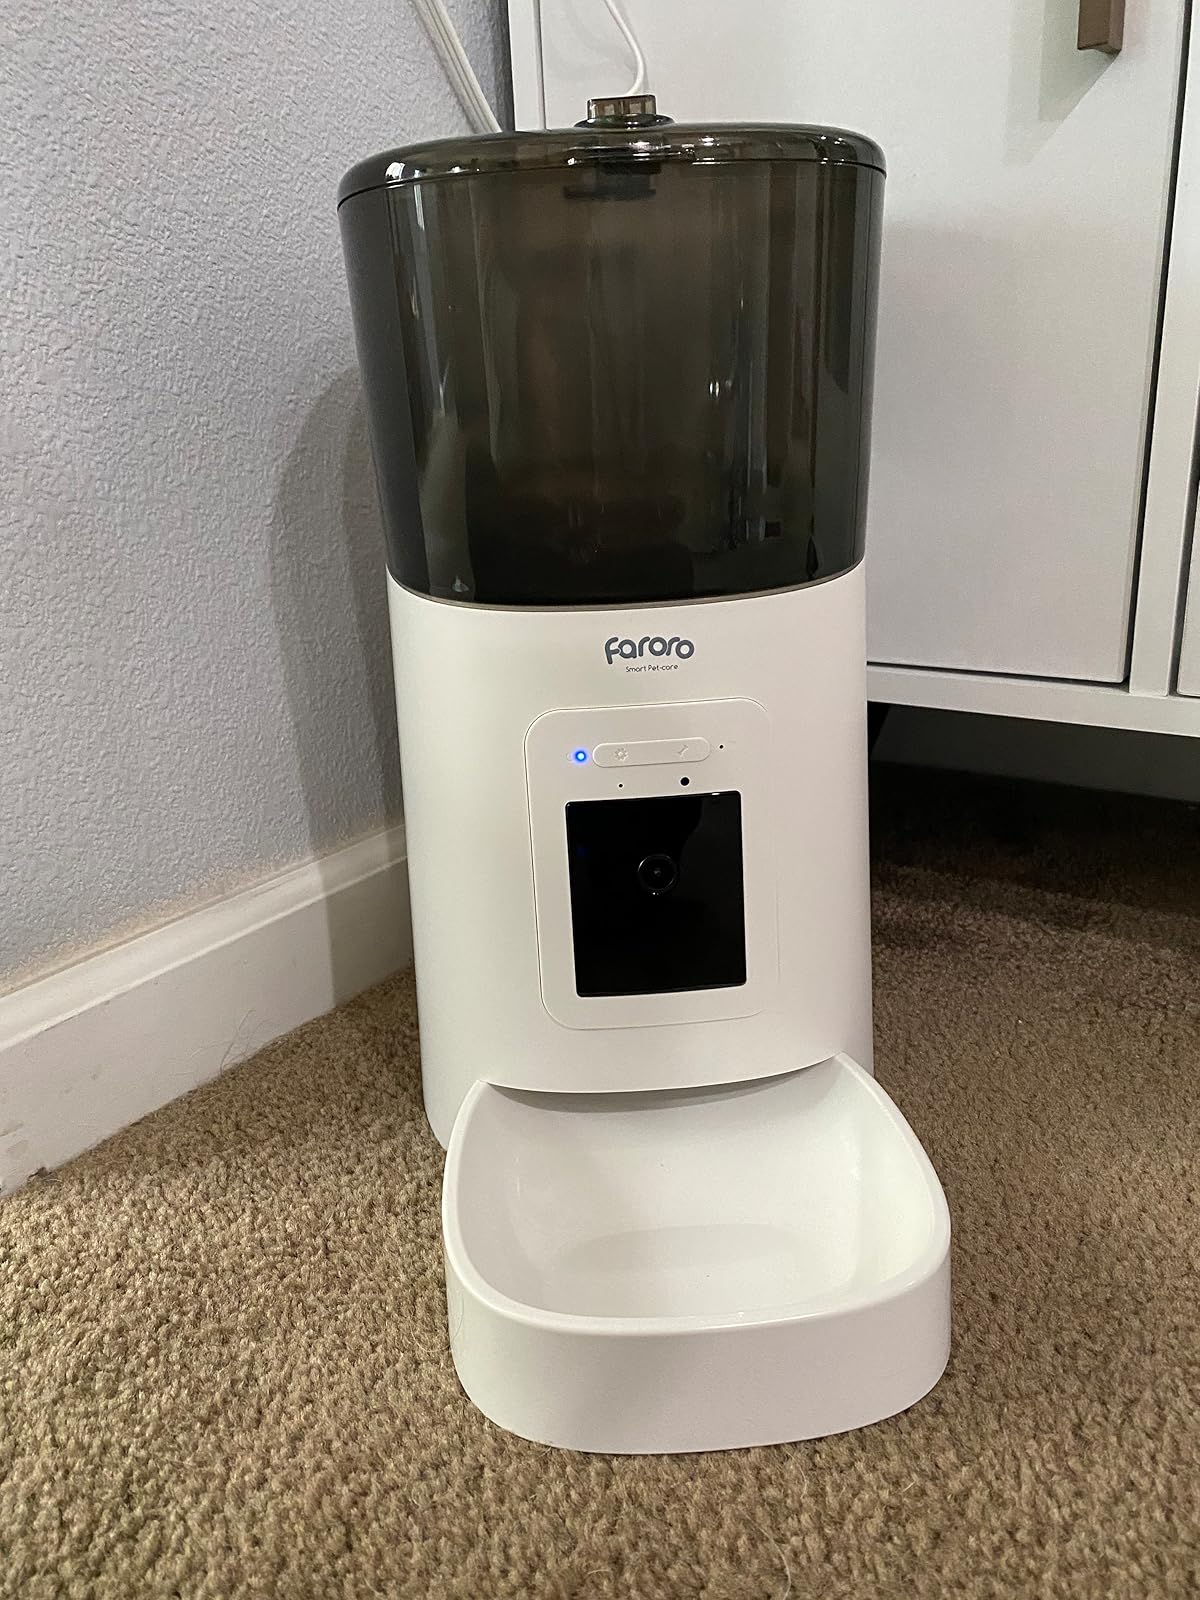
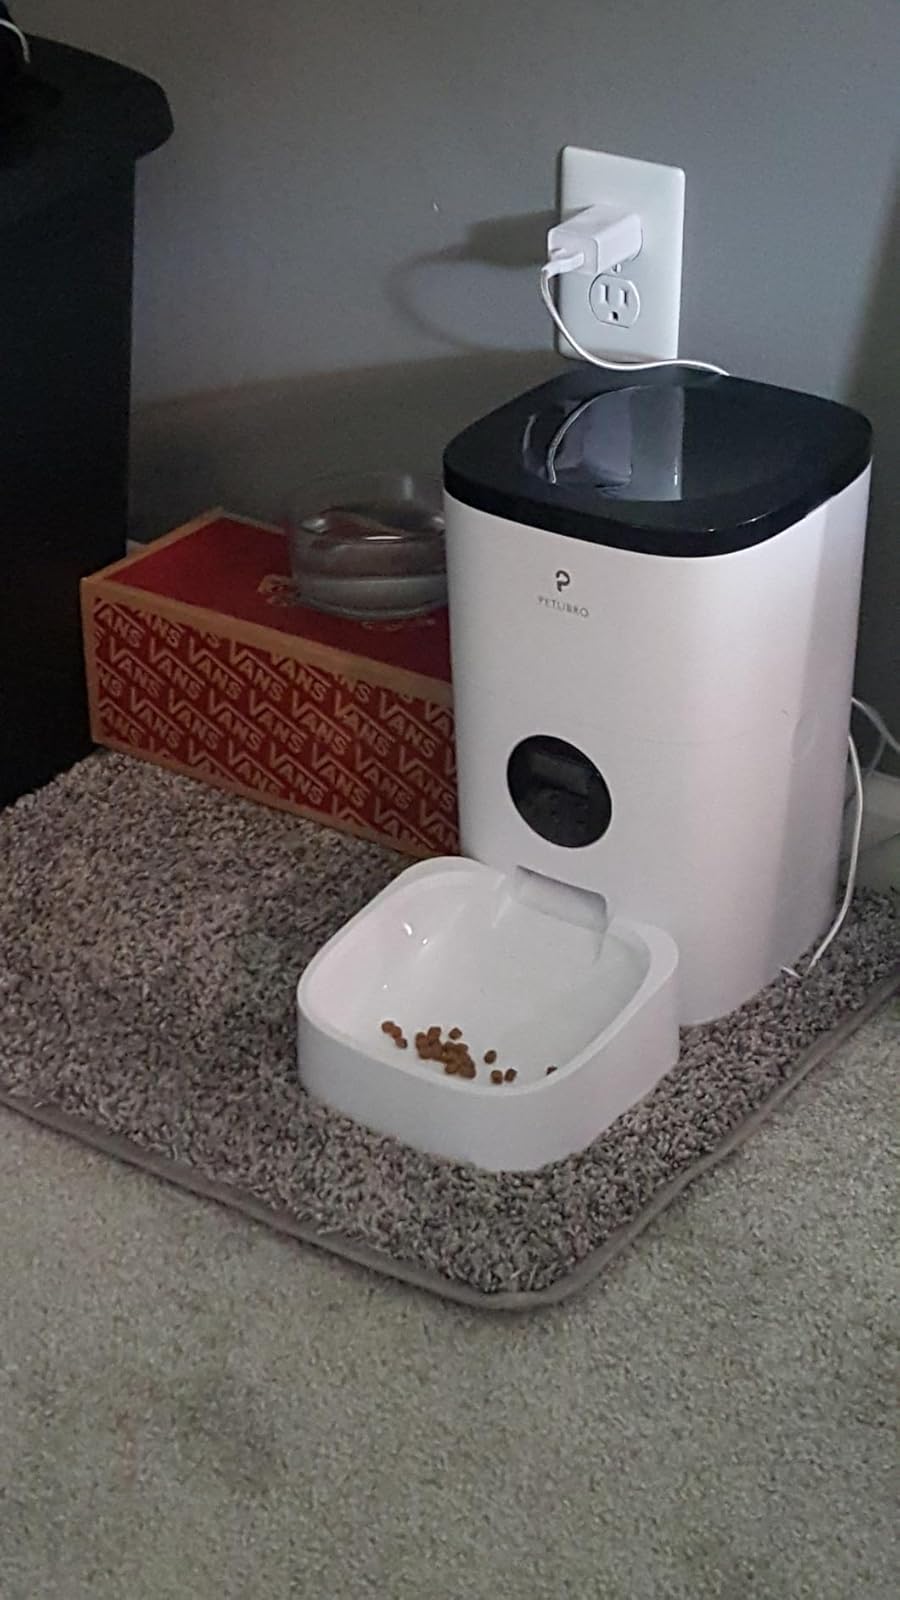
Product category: items_feeder
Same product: no